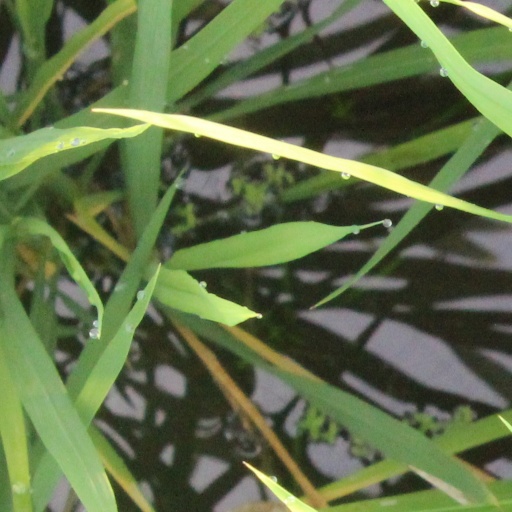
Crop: rice